Bareilly

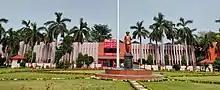
M. J. P. Rohilkhand University's jurisdiction extends over nine districts of Bareilly and Moradabad divisions.

Bareilly lies on the National Highway 30, which connects Sitarganj in Uttarakhand with Vijaywada in Andhra Pradesh. The 2040 km (1267.5 mi) highway starts at the junction of NH 9 at Sitarganj, and passes through Bareilly, Lucknow, Allahabad, Jabalpur and Raipur to end at the junction of NH 65 in Ibrahimpatnam suburb of Vijaywada. Other National Highways originating in the city include NH 530 (Bareilly–Rampur Highway), NH 530B (Bareilly–Mathura Highway) and NH 730B (Bareilly–Bisalpur Highway). The UP State Highway 37 (Bareilly–Nainital Road) also originates in Bareilly; so does the MDR29 W road, which connects Bareilly to Bilaspur via Shahi and Shishgarh.